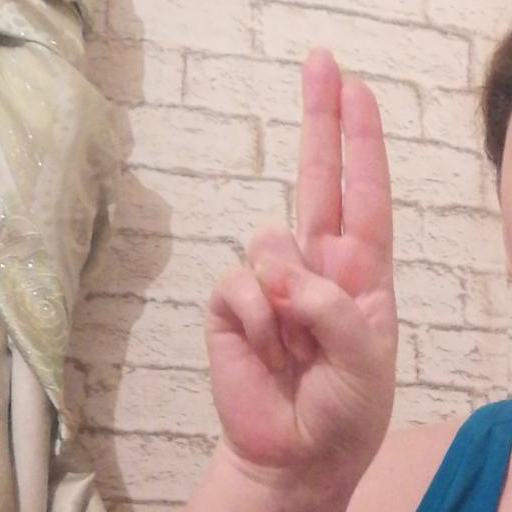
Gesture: two_up